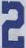
Number: 2